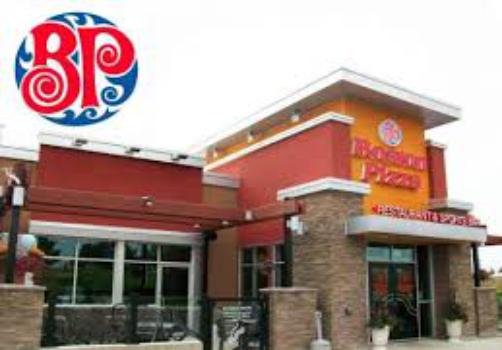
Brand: Boston Pizza
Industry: Food